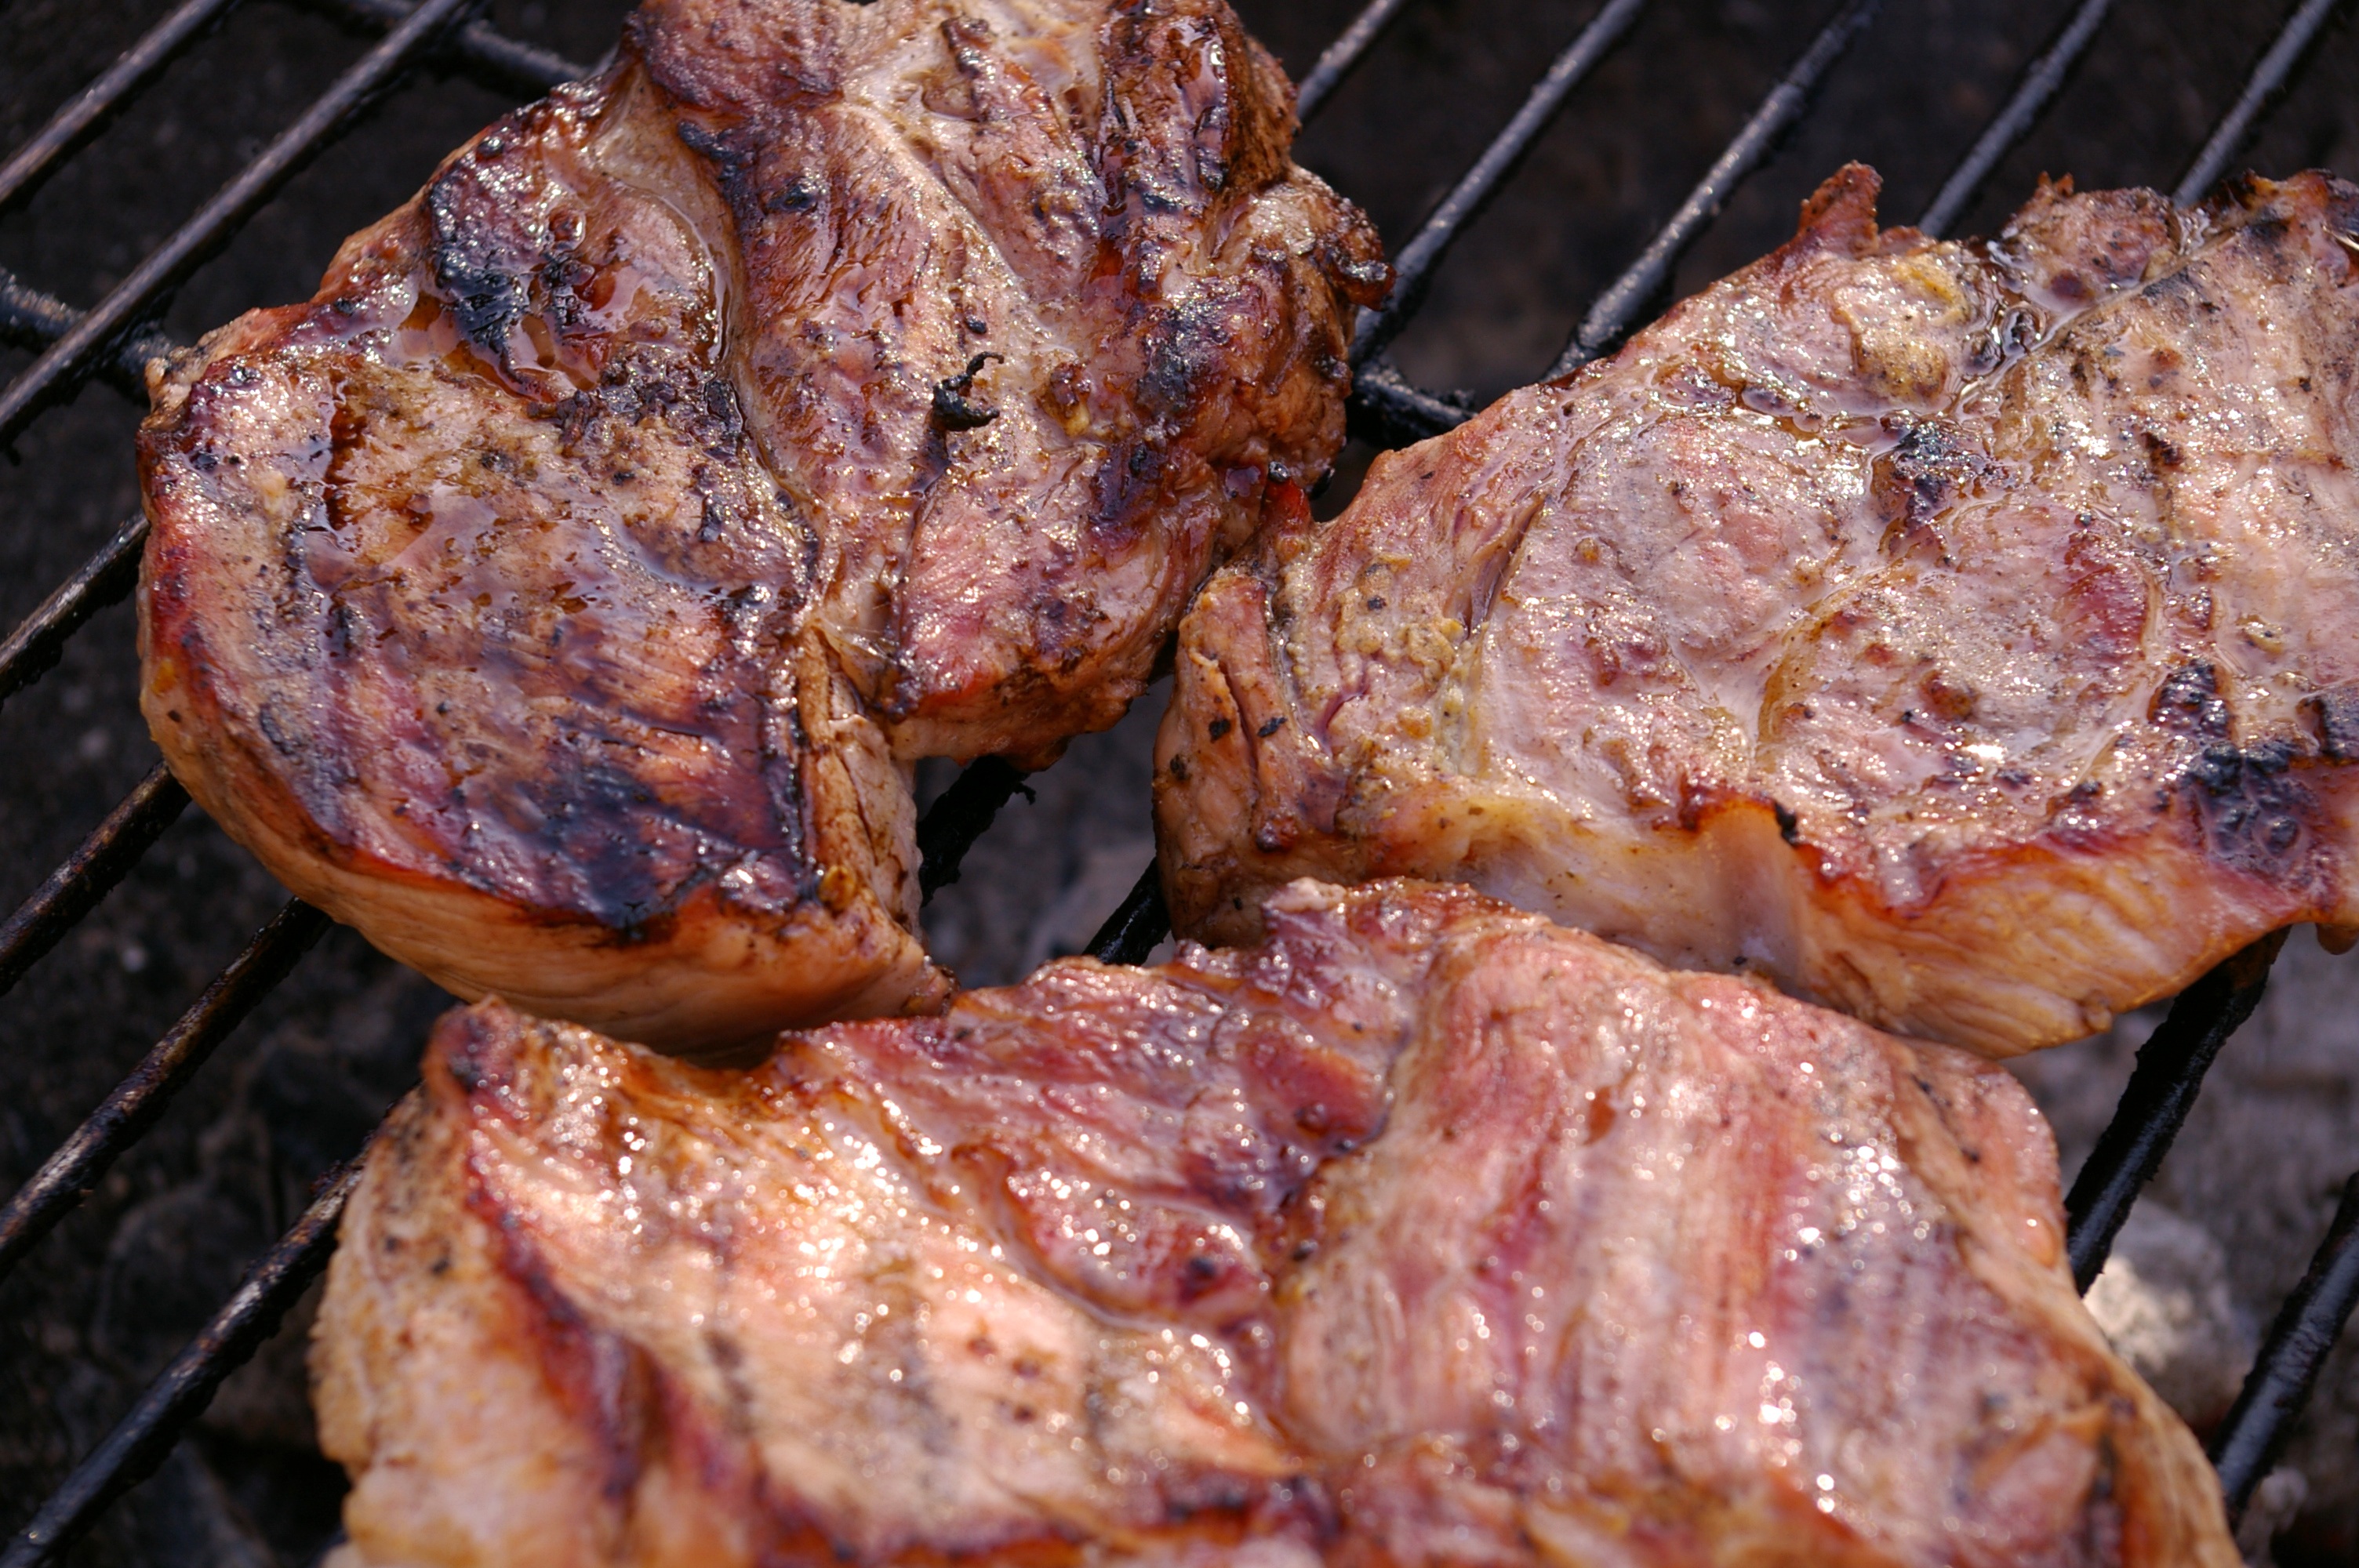
summer, celebration, dish, food, cooking, bbq, barbeque, fire, garden, eat, meat, barbecue, cuisine, delicious, steak, grill, sausage, charcoal, hot, party, tasty, roasting, bratwurst, grilled, sausages, grilling, grilled meats, grill sausage, on grilling, grilled food, rib eye steak, human action, animal source foods, sirloin steak, lamb and mutton, meat chop, carne asada